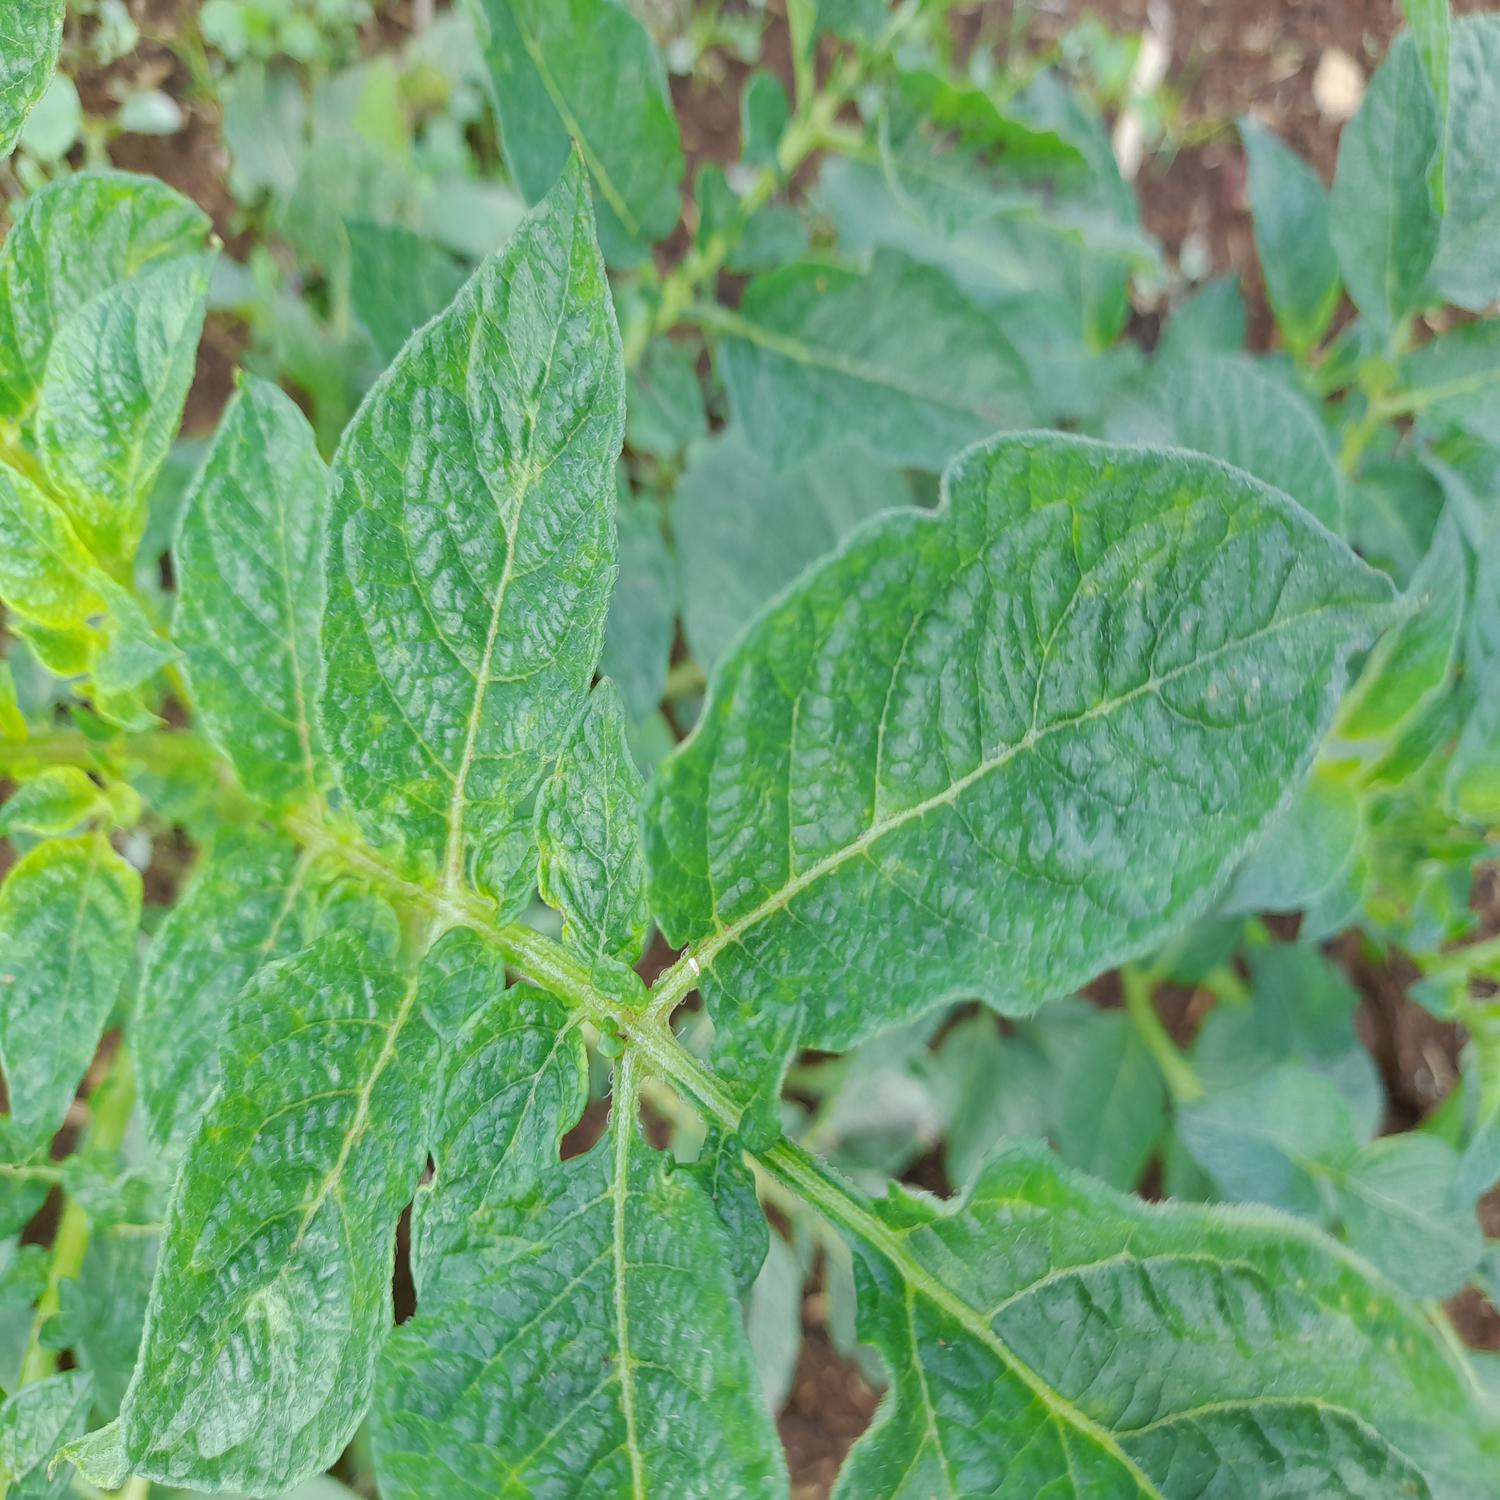
Label: Virus